Iggy Pop

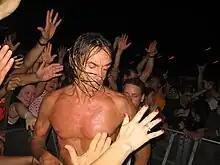
Iggy Pop at Beale Street Music Festival, Memphis in May, 2007

Pop's 2003 album "Skull Ring" featured collaborators Sum 41, Green Day, Peaches, and the Trolls, as well as Ron and Scott Asheton, reuniting the three surviving founding members of the Stooges for the first time since 1974. Pop made a guest appearance on Peaches's song "Kick It" as well as the video. Also in 2003, the first full-length biography of Pop was published. "Gimme Danger – The Story of Iggy Pop" was written by Joe Ambrose; Pop did not collaborate on the biography or publicly endorse it.